Jakkit Wachpirom

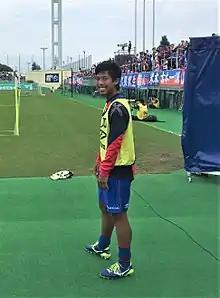
Jakkit with FC Tokyo U-23

Jakkrit Wachpirom (Thai จักรกฤษณ์ เวชภิรมย์) or simply known as Ice, is a Thai professional footballer who plays as a right-back for Thai League 1 club Sukhothai, he has also been used as a winger.